Oahu Railway and Land Company

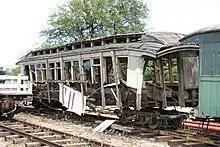
OR&L passenger car coach #2, a first class coach sitting at the Hawaiian Railway Society

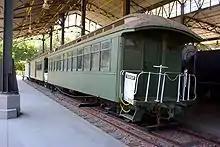
OR&L equipment preserved at Travel Town Museum

The OR&L was not only a sugarcane railroad. While it served several sugar mills and plantations, it also hauled end products, equipment and workers. The sugarcane plantations sometimes had their own lines. As a common carrier, the OR&L carried freight, passengers, mail and parcels. For instance, besides sugar and pineapples, the railroad hauled garbage from Honolulu to a dump on the Waianae Coast, sand from Waianae to Honolulu during the development of Waikiki, and served the major military bases: Pearl Harbor, Hickam Field, Barber's Point Naval Air Station, Schofield Barracks, and Wheeler Army Airfield.